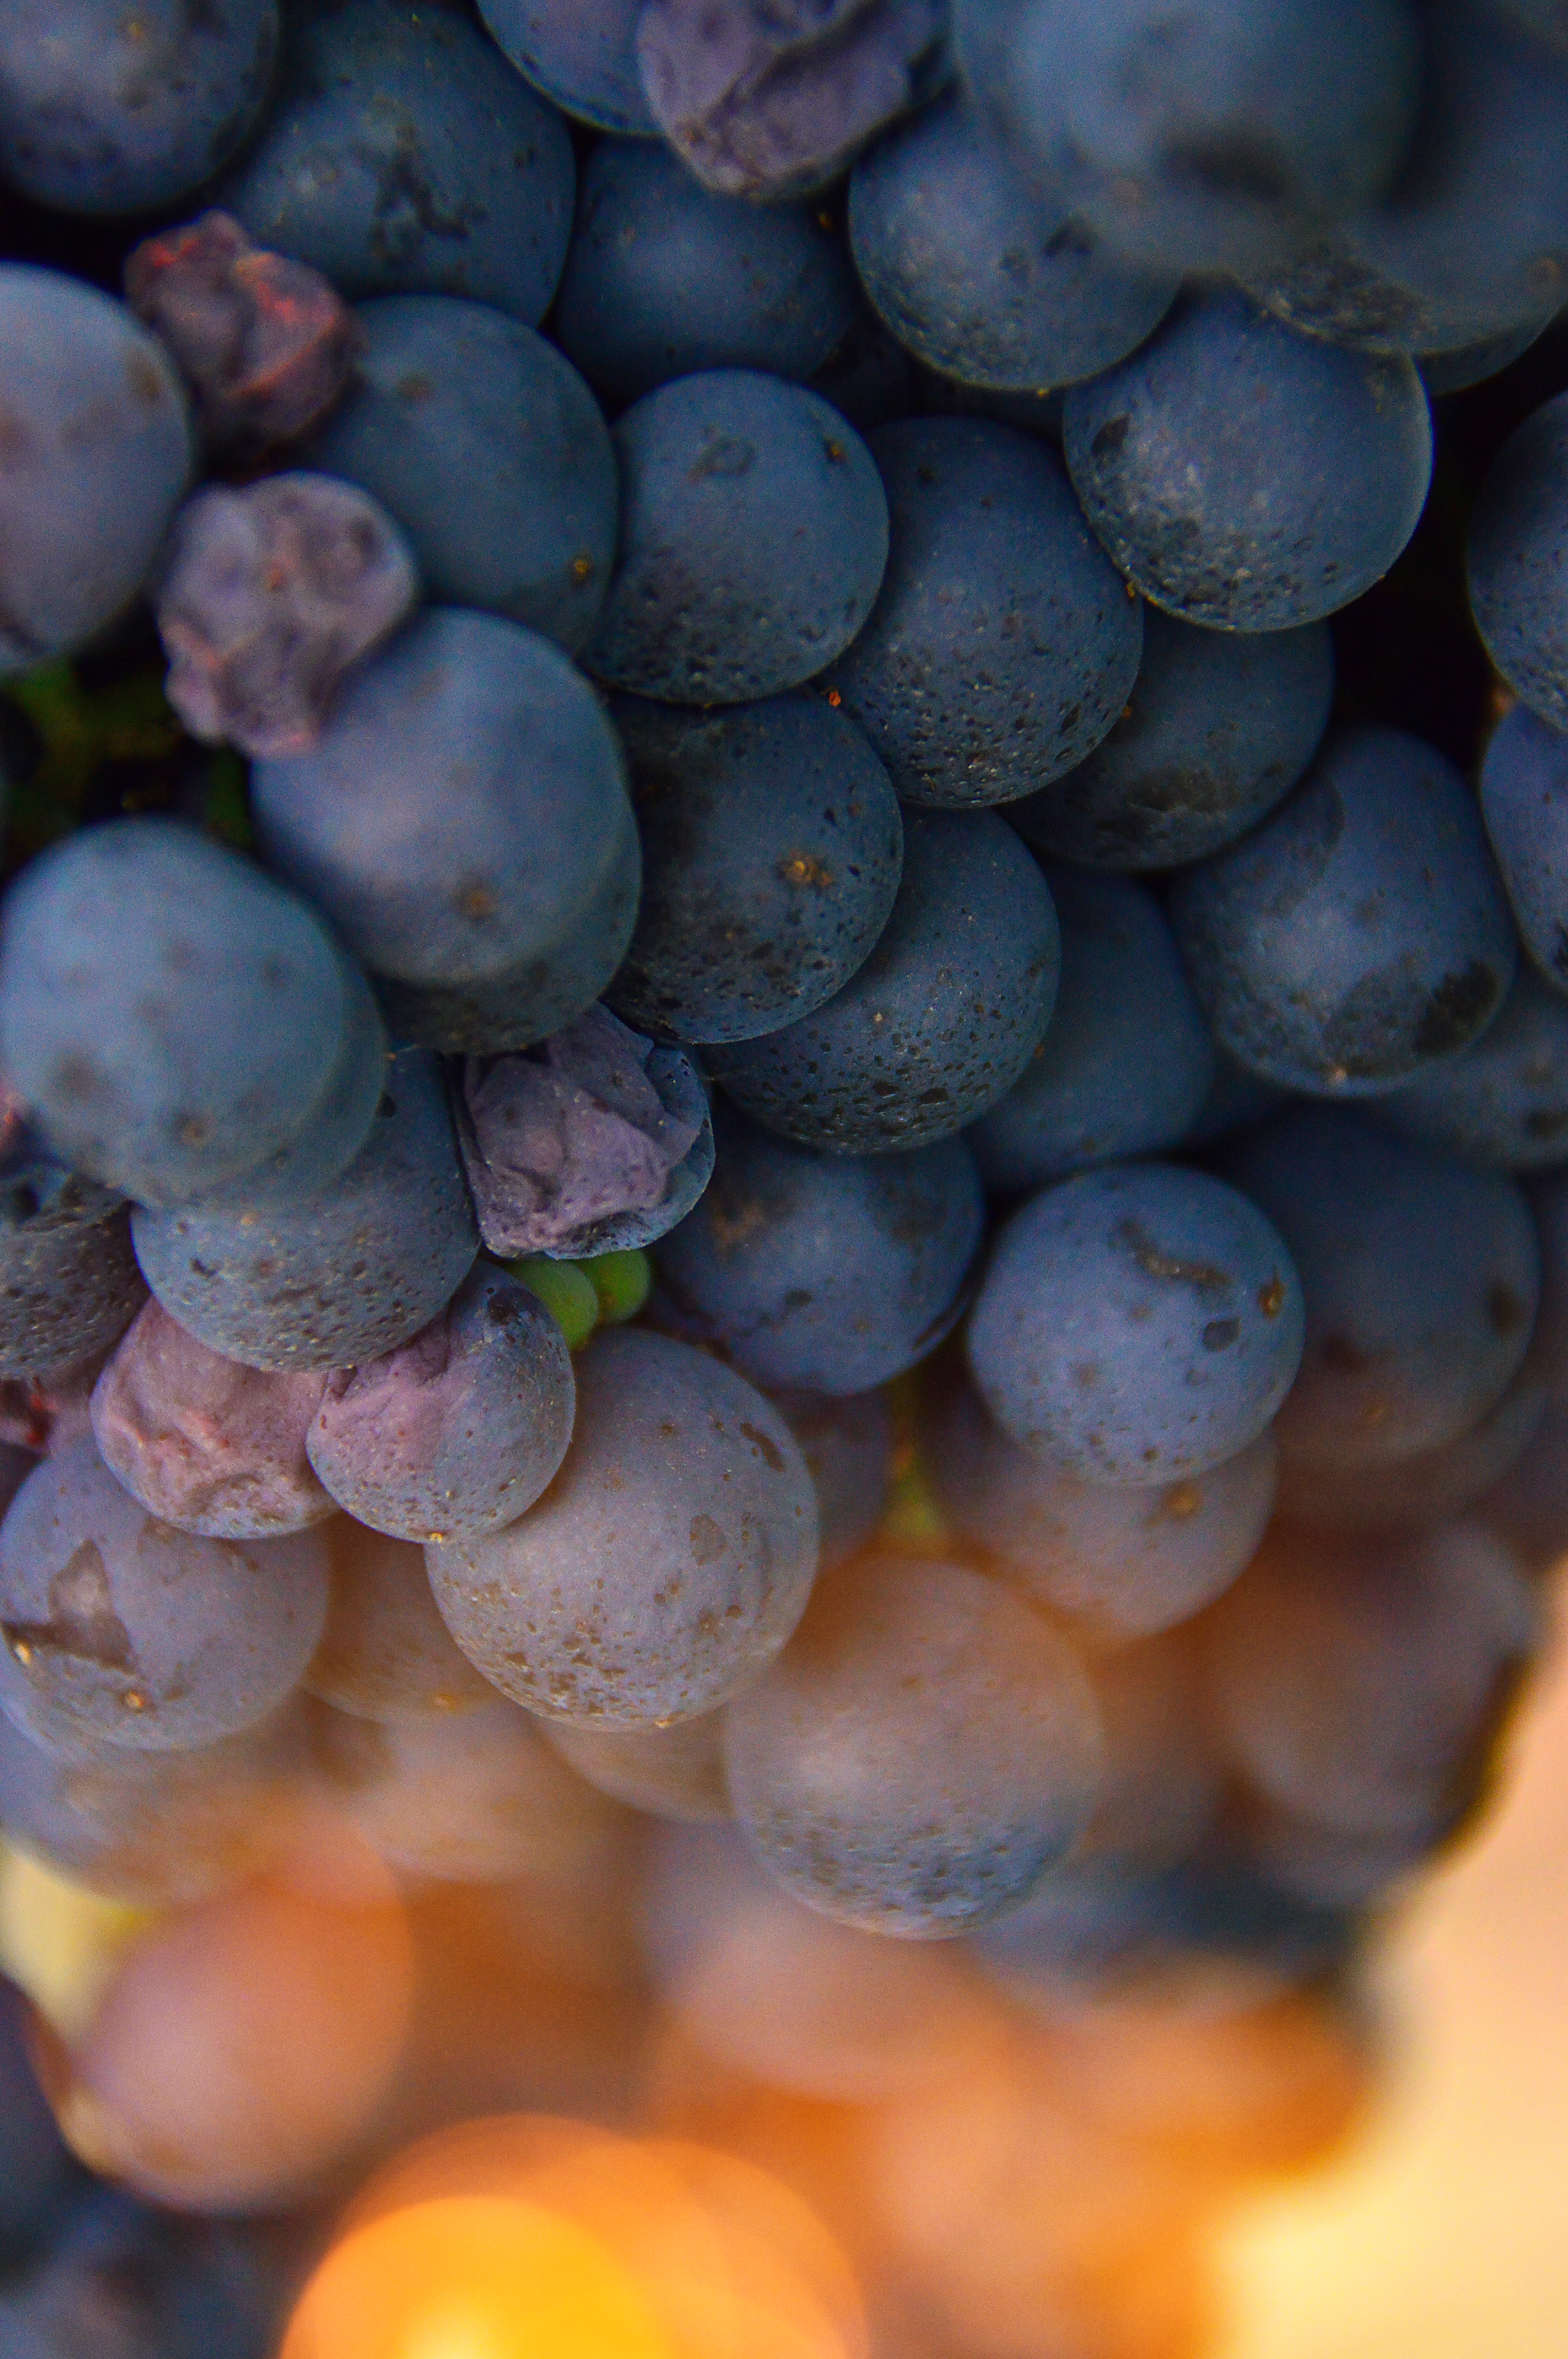
grape, wine, grapes, natural, blue, fruit, cluster, red, fresh, ripe, nature, mature, food, vine, agriculture, bunch, harvest, leaves, vineyard, green, ladybug, background, juicy, healthy, organic, grapevine family, produce, vitis, seedless fruit, close up, macro photography, plant, damson, local food